Ernie Eiffler

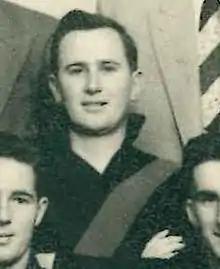
Eiffler in 1945

William Ernest Eiffler (4 November 1925 – 2 June 2014) was an Australian rules footballer who played with Collingwood in the Victorian Football League (VFL).